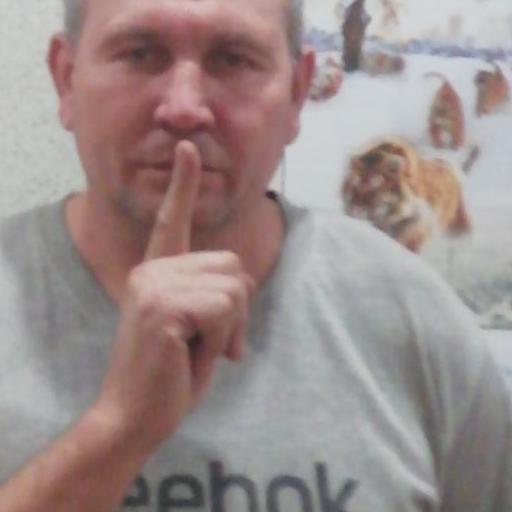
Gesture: mute